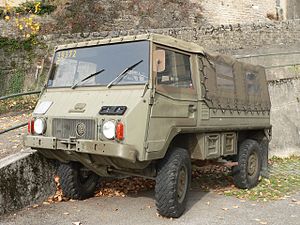
Steyr-Daimler-Puch
Militærkøretøj
Steyr-Daimler-Puch var et industrifirma med hovedsæde i Steyr, Østrig. Det blev grundlagt som Josef und Franz Werndl & Co. i 1864 for at producere geværer, men blev kendt som Steyr-Werke AG i 1924. I 1894 begyndte de at fremstille cykler og i 1915 biler. Firmaet blev slået sammen med Puch og Austro-Daimler i 1934, og skiftede da navn til Steyr-Daimler-Puch.